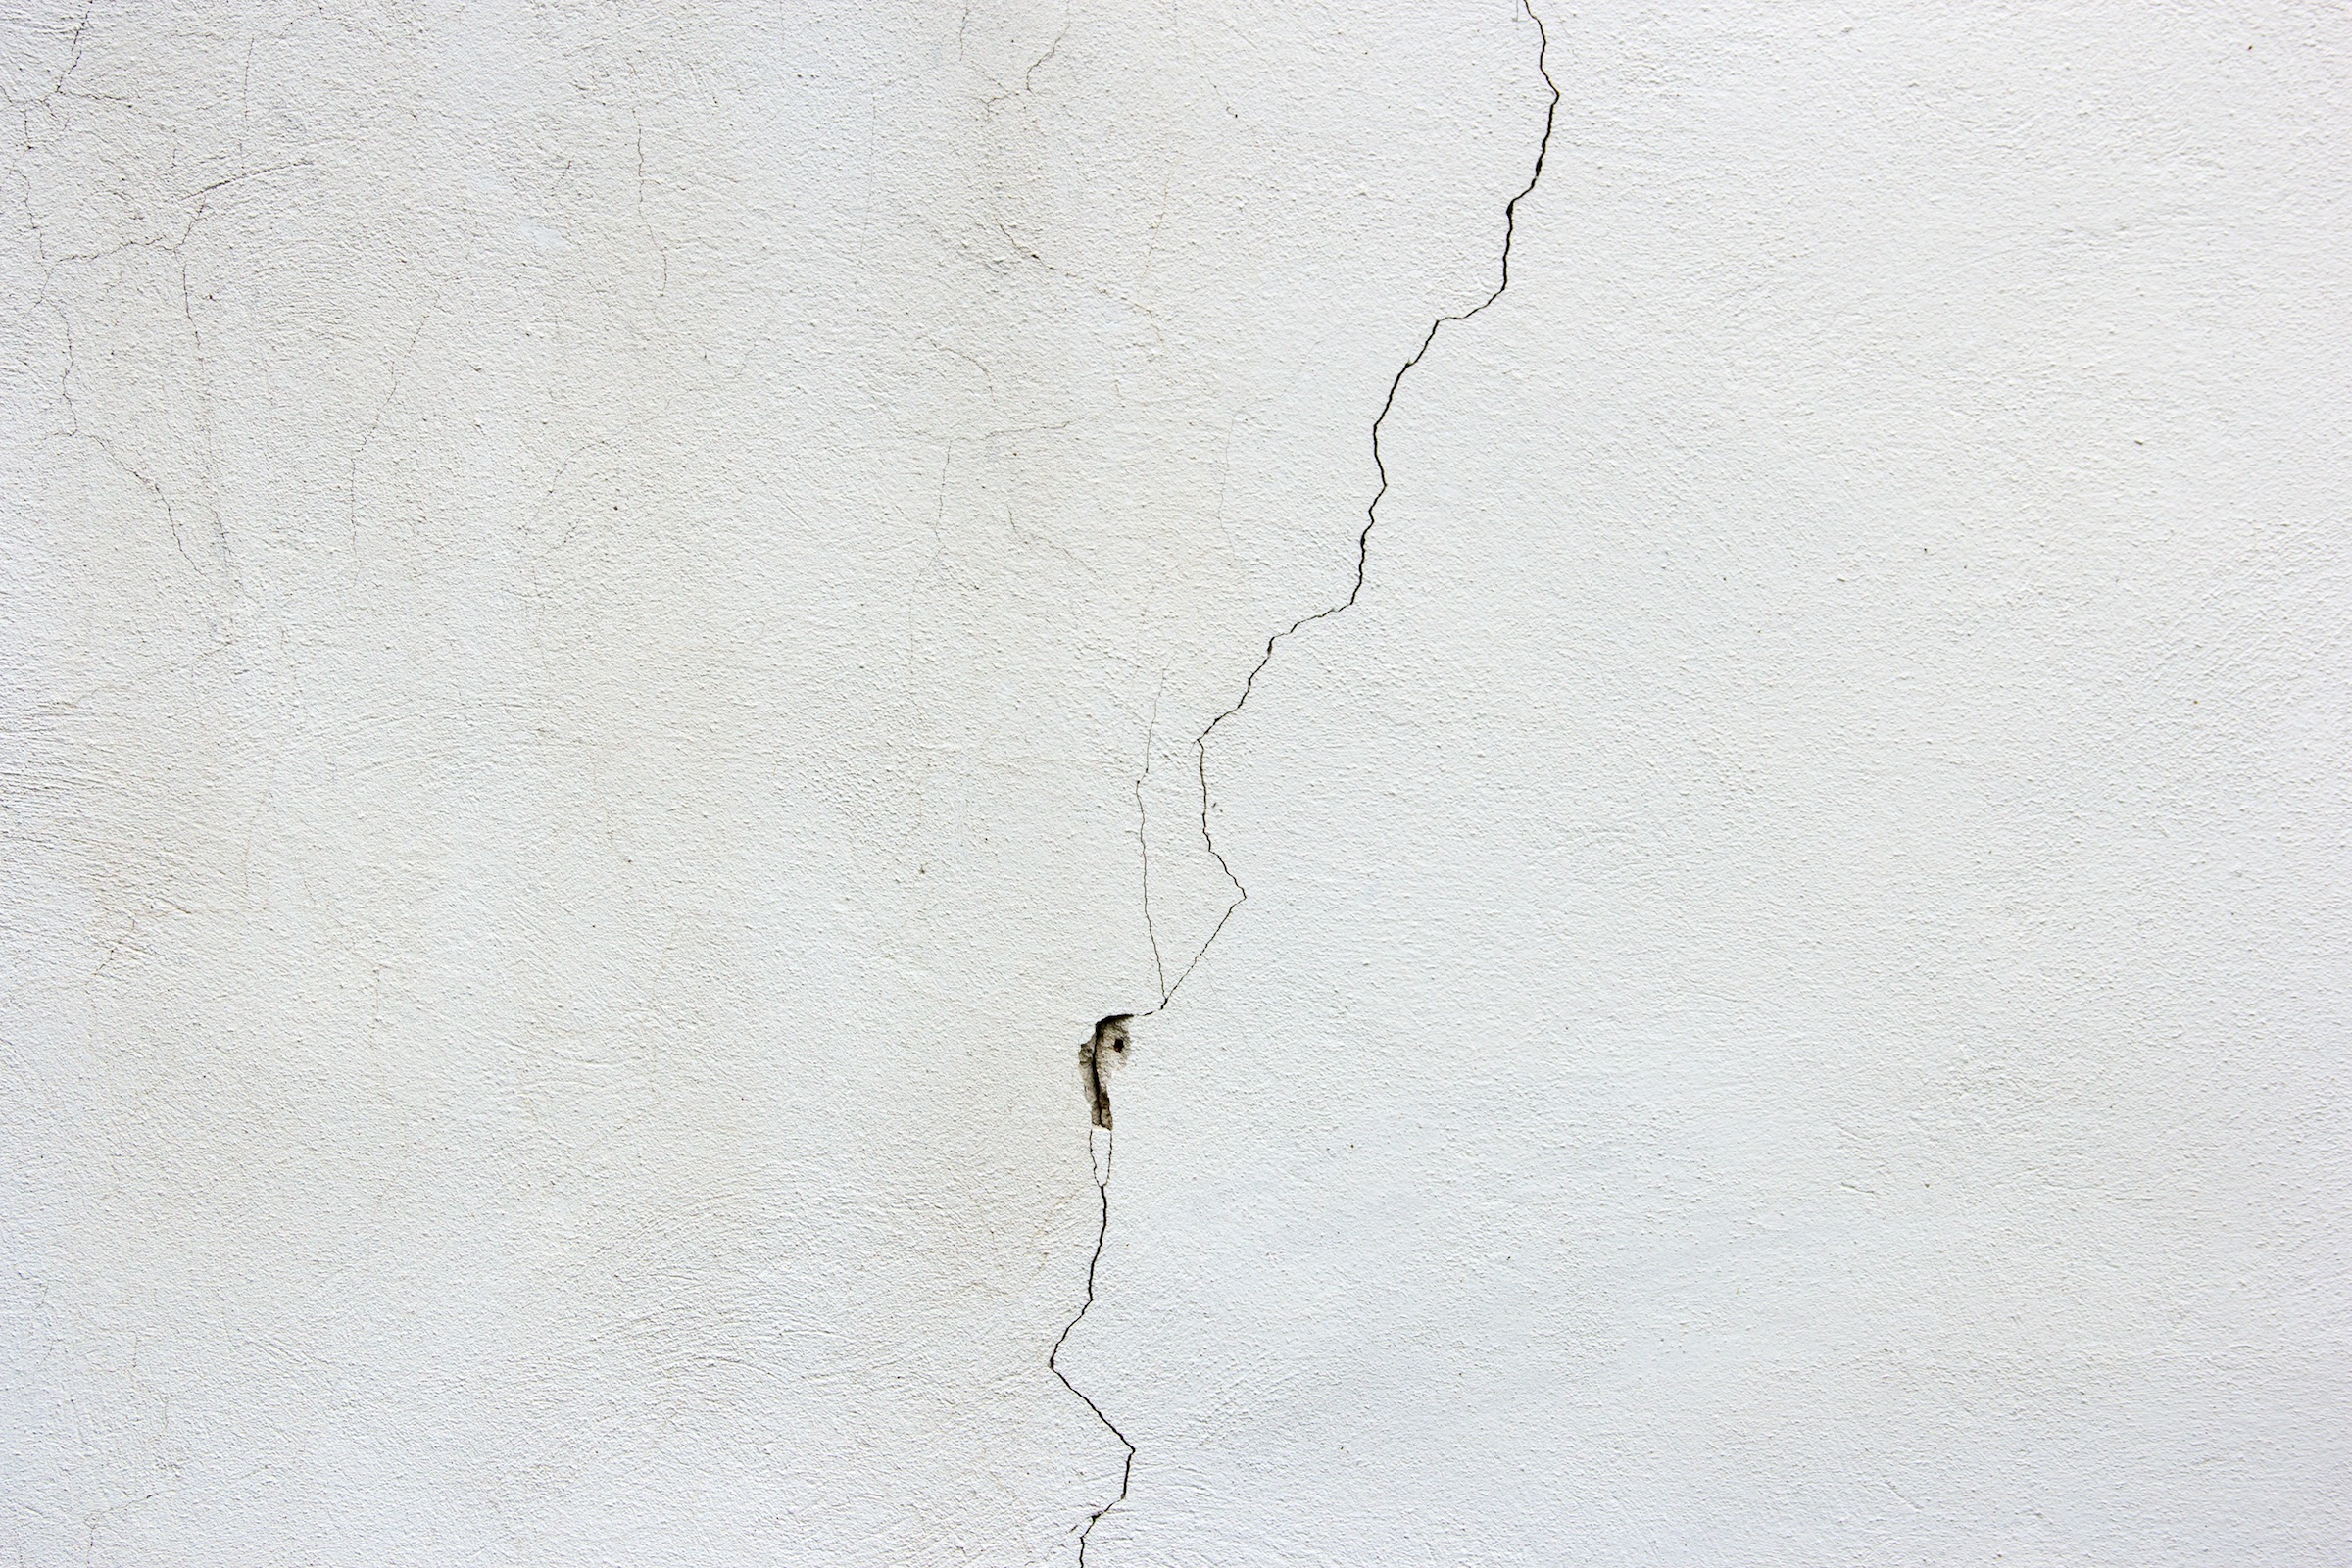
branch, light, architecture, white, house, texture, floor, building, home, wall, line, crack, empty, modern, material, white wall, blank, textile, living, sketch, drawing, design, shape